Antoinette (manufacturer)

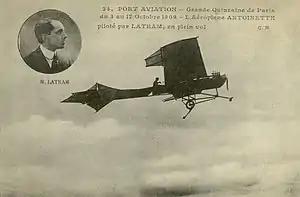
Hubert Latham in the Antoinette IV. Despite the caption, the photo was not taken at the 1909 "Grande Quinzaine de Paris" at Port-Aviation (often called "Juvisy Airfield"), where he flew an Antoinette VII.

In the spring of 1909, Latham made several impressive flights. This convinced Levavasseur that Latham could cross the English Channel in an Antoinette aircraft and win the "Daily Mail" prize for doing so. Latham made two attempts to cross the English Channel in July 1909, both of which were unsuccessful due to engine failure while over the Channel. Between Latham's attempts, former Antoinette vice-president Blériot successfully crossed the Channel in his own aircraft using a simpler and more reliable air-cooled Anzani W3 engine and a more efficient Lucien Chauvière "Integrale" propeller.